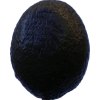
Label: black_avocado